Sarojini Hembram

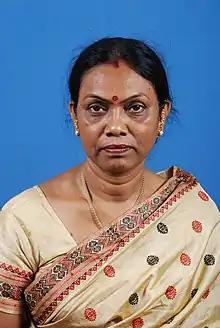

Sarojini Hembram (1 October 1959) is an Indian politician from the Odisha state. She belongs to the Biju Janata Dal (BJD) party. She was elected to the Odisha Legislative Assembly from Bangriposi (Odisha Vidhan Sabha constituency) in 2009 and became the minister for textile, handlooms and handicrafts in the Odisha Government. She was elected to the Rajya Sabha the Upper house of Indian Parliament in 2014 from Odisha.